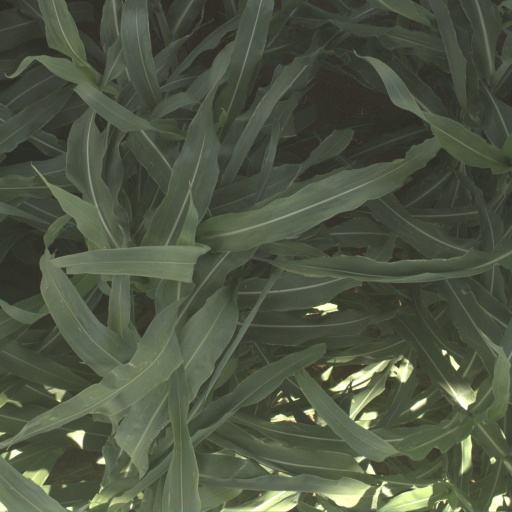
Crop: sorghum